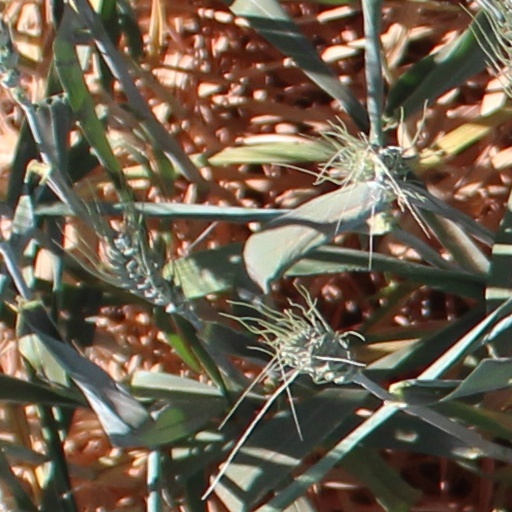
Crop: wheat